KV2

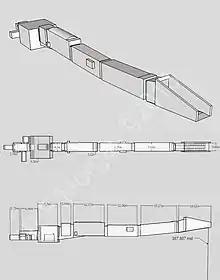
Schematic of KV2

Like other tombs of the 20th Dynasty, KV2 is laid out along a straight axis. The successors of Ramesses III from this dynasty constructed tombs that follow this pattern and most were decorated in a similar manner to one other.